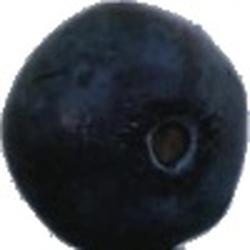
Label: Blueberry